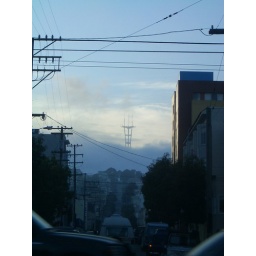
In the mission district we can watch the fog from the ocean building up over twin peaks and swallowing sutro tower.